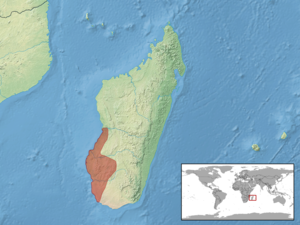
Grandidierina rubrocaudata est une espèce de sauriens de la famille des Scincidae.